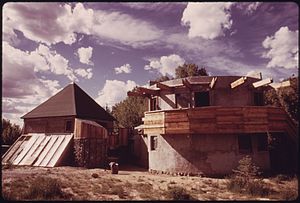
Mike Reynolds (arkitekt)
Mike Reynolds hus, 1974.
Michael E. "Mike" Reynolds er en arkitekt fra USA bosat i New Mexico og kendt for design og konstruktioner af jordskibe. Han er fortaler for et "radikalt selvforsynende liv". Han er en kritiker af arkitektprofessionen pga. den fejlende håndtering af mængden af affald som bygningsdesign skaber.